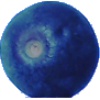
Label: huckleberry